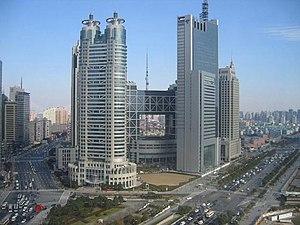
La tournée d'inspection de Deng Xiaoping dans le Sud est la tournée de Deng Xiaoping, alors chef suprême de la Chine à la retraite, dans le sud de la Chine, y compris Shenzhen, Zhuhai, Canton, Shanghai du 18 janvier au 21 février 1992. Les discours et remarques prononcés par Deng au cours de la tournée ont repris et renforcé la mise en œuvre de son programme « réformes et ouverture » en Chine continentale, qui a été interrompu après les manifestations de la place Tian'anmen en 1989. Deng a souhaité que la province du Guangdong rattrape les « quatre dragons asiatiques » en matière de développement économique d'ici 20 ans. La « tournée d'inspection de Deng » est souvent considérée comme un point critique de l'histoire moderne de la Chine, car elle a sauvé la réforme économique chinoise ainsi que le marché des capitaux et préservé la stabilité de la société.
La république populaire de Chine, communément appelée Chine, est un État d'Asie orientale. Proclamée en 1949, la république est dirigée depuis par le Parti communiste chinois. C'est un État autoritaire dont l'économie est partiellement libéralisée et qui n'est pas une dictature militaire malgré le poids de l'armée, et ne pratique plus le culte du chef. Depuis 1949, les dirigeants suprêmes de Chine sont: Mao Zedong, Deng Xiaoping, Jiang Zemin, Hu Jintao et Xi Jinping; Hua Guofeng a brièvement agi à la tête du pays pendant une période de transition.
La Shanghai Stock Exchange, est une bourse des valeurs créée en 1990 à Shanghai, dans le quartier des affaires Lujiazui, à Pudong.